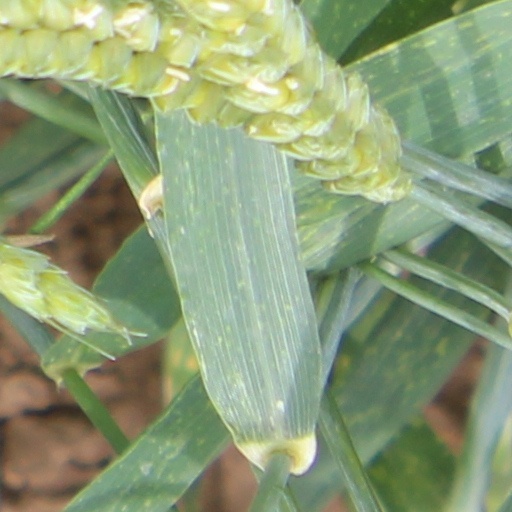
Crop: wheat